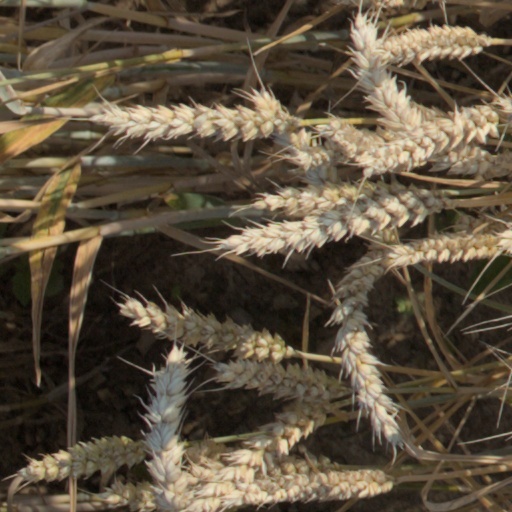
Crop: wheat